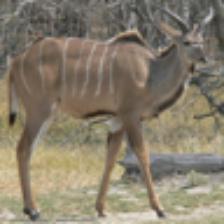
Label: NonHuman